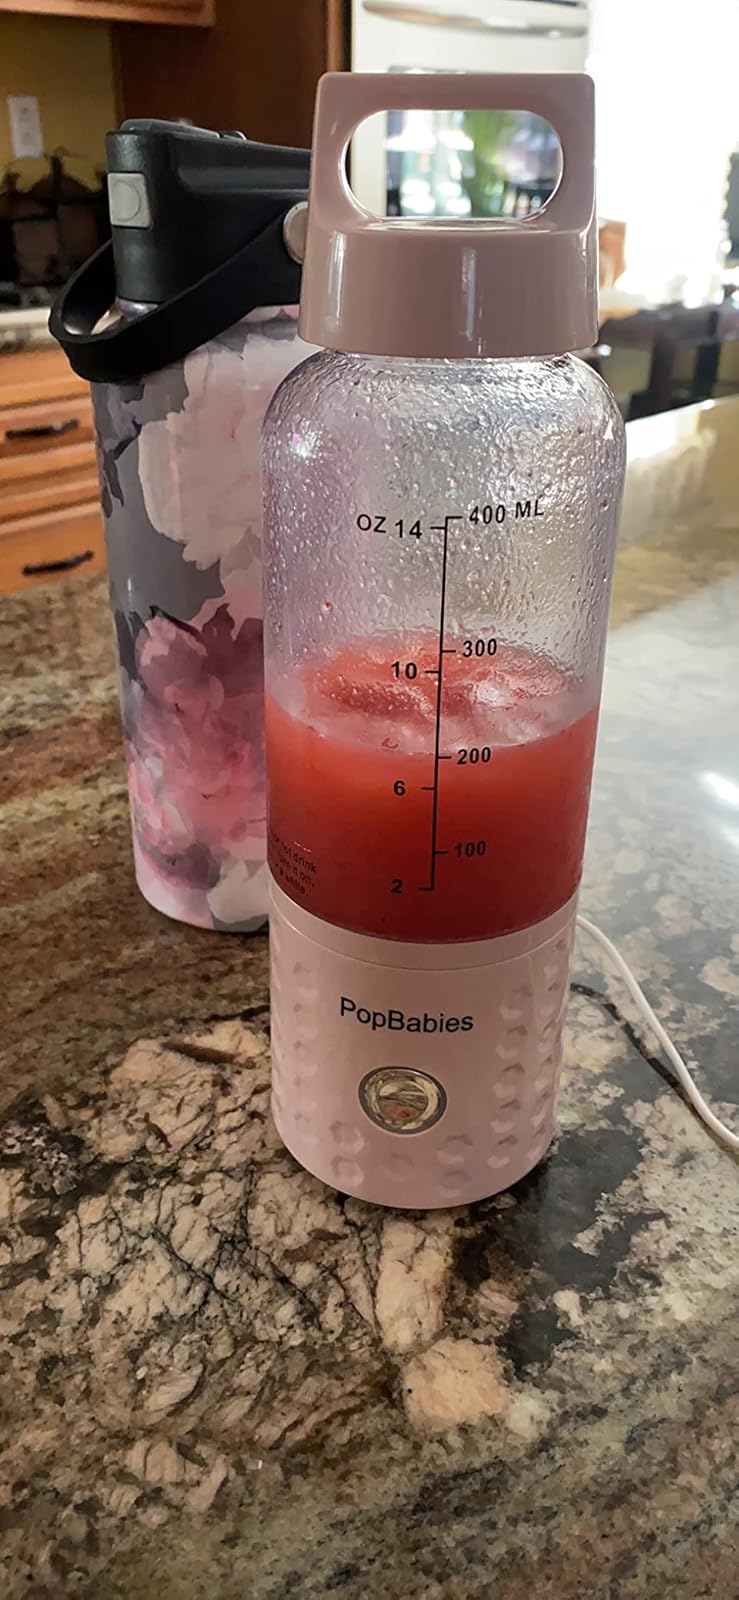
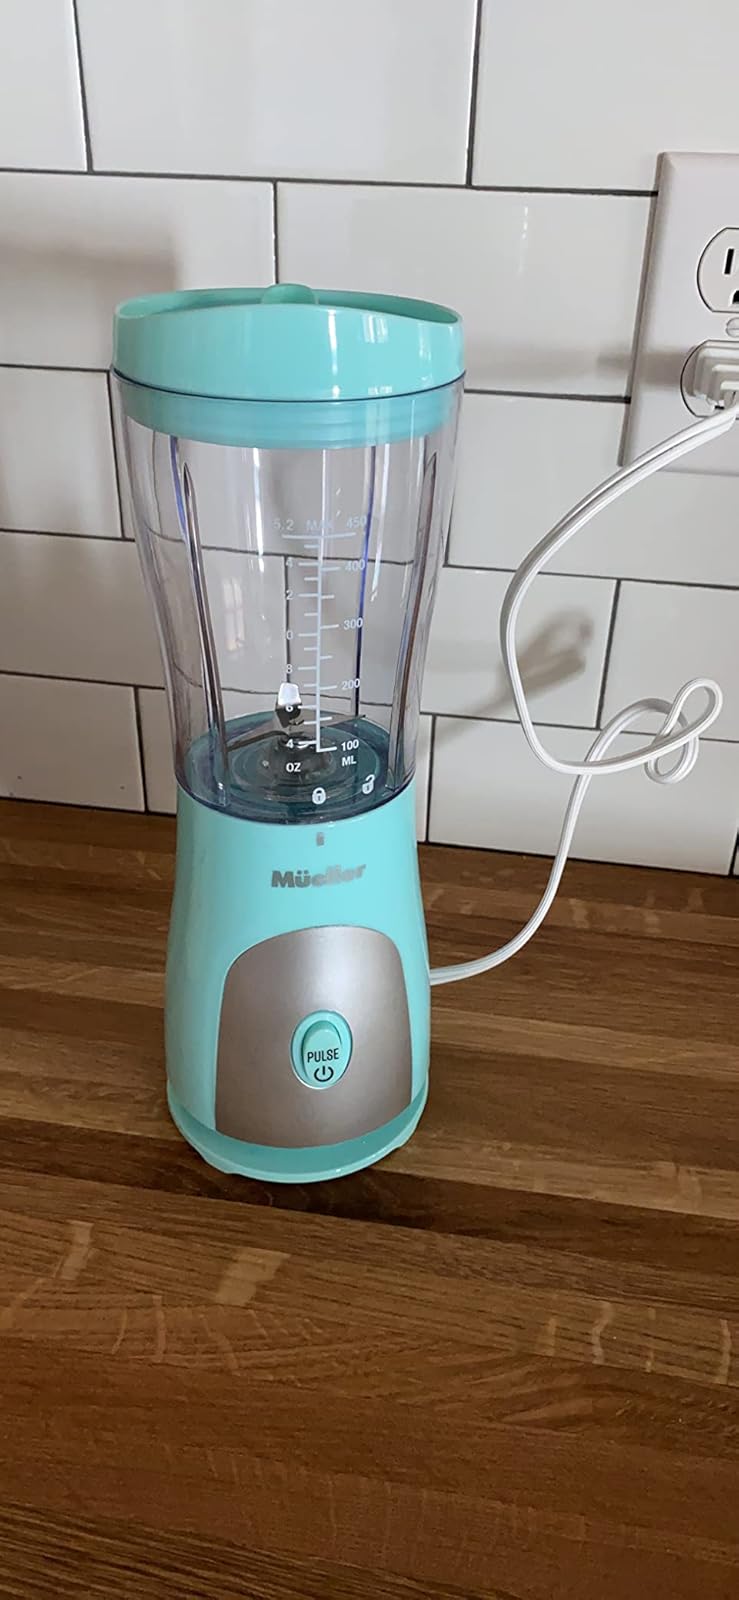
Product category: items_blender
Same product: no